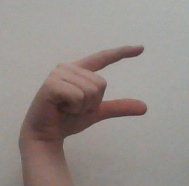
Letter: dal